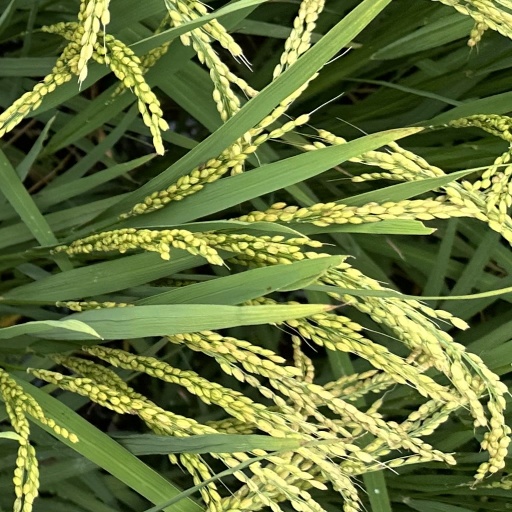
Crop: rice